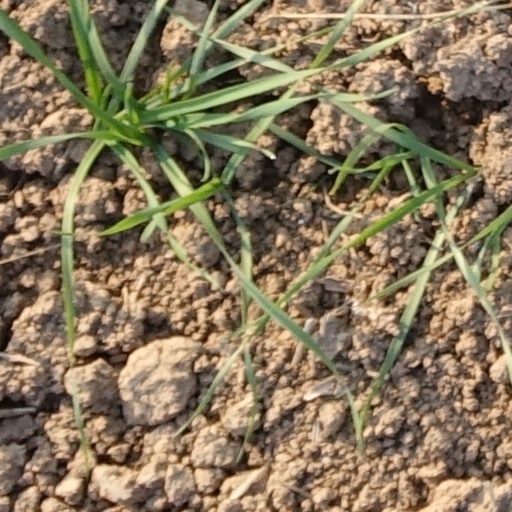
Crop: wheat